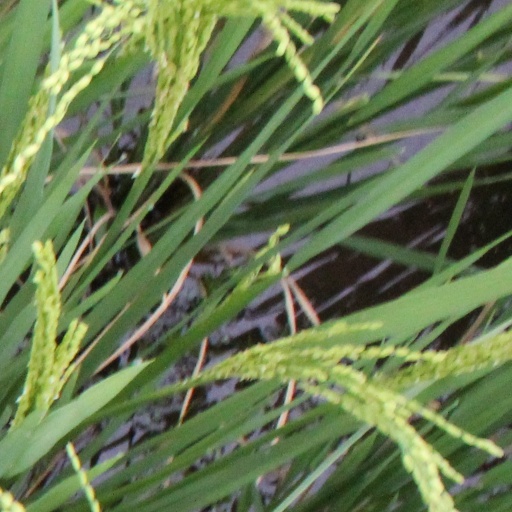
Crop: rice